Lindholm Høje

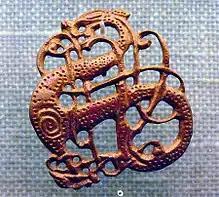
Urnes style brooch in bronze; a silver version was found at Lindholm Høje

Because of its location and transportation links, the settlement was obviously a significant centre for trade at the time, and this is borne out by glassware, gems and Arab coins found at the site. An 11th-century silver Urnes style brooch found in one grave is the model for bronze copies that were being cast in a Lund jeweler's workshop in the early 12th century.